Cash and Voucher Assistance

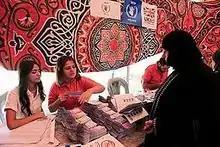
Aid vouchers being issued to Syrian refugees in Jordan, 2013

The provision of aid by the transfer of cash or cash-substitutes is not novel, and can be traced back to at least 100BCE. Conditional Cash Transfers (CCT) have existed within western countries since at least the 17th century, such as the English Poor Laws. However in international humanitarian aid, the traditional approach to emergency relief has tended to be the provision of in-kind assistance.